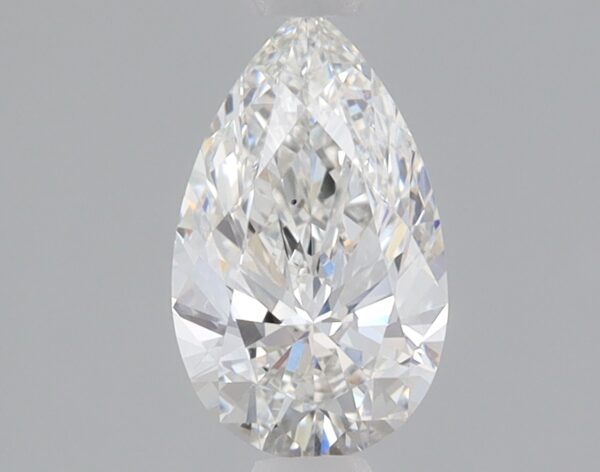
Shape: pear
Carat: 0.9
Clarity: VS1
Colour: F
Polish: EX
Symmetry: EX
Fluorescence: NONE
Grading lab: IGI
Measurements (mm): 8.83 x 5.34 x 3.23